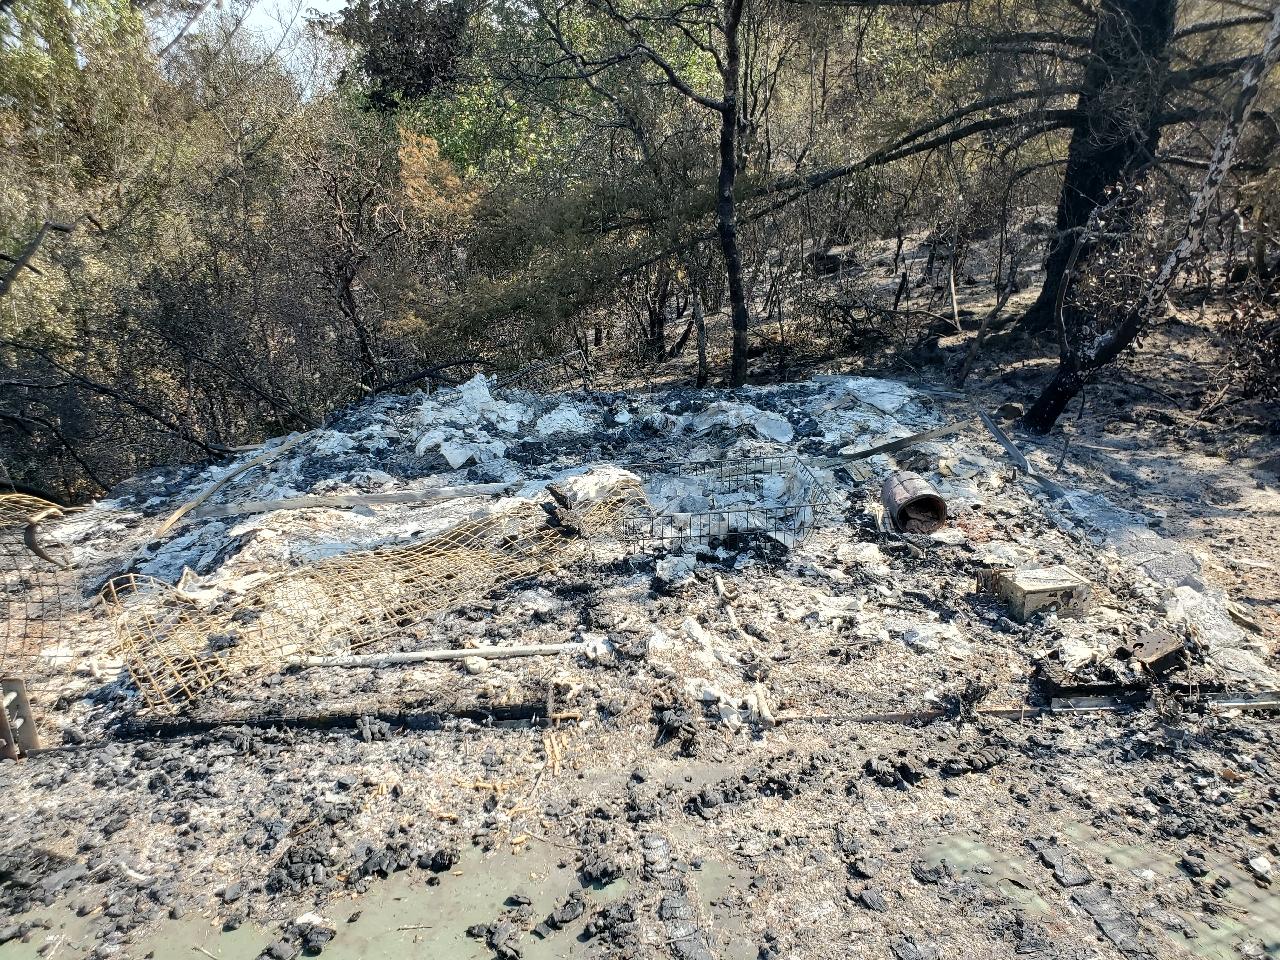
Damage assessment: destroyed